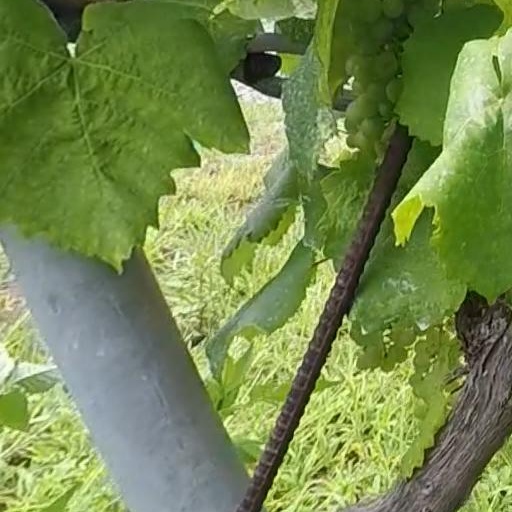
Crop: grape